First inauguration of Donald Trump

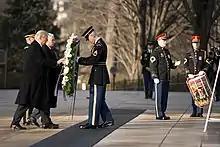
Donald Trump and Mike Pence at the wreath laying ceremony at the Tomb of the Unknown Soldier

After returning home to New York City, Trump returned to Washington, D.C., on Thursday, January 19, arriving at Joint Base Andrews on a plane flown by the U.S. Air Force.